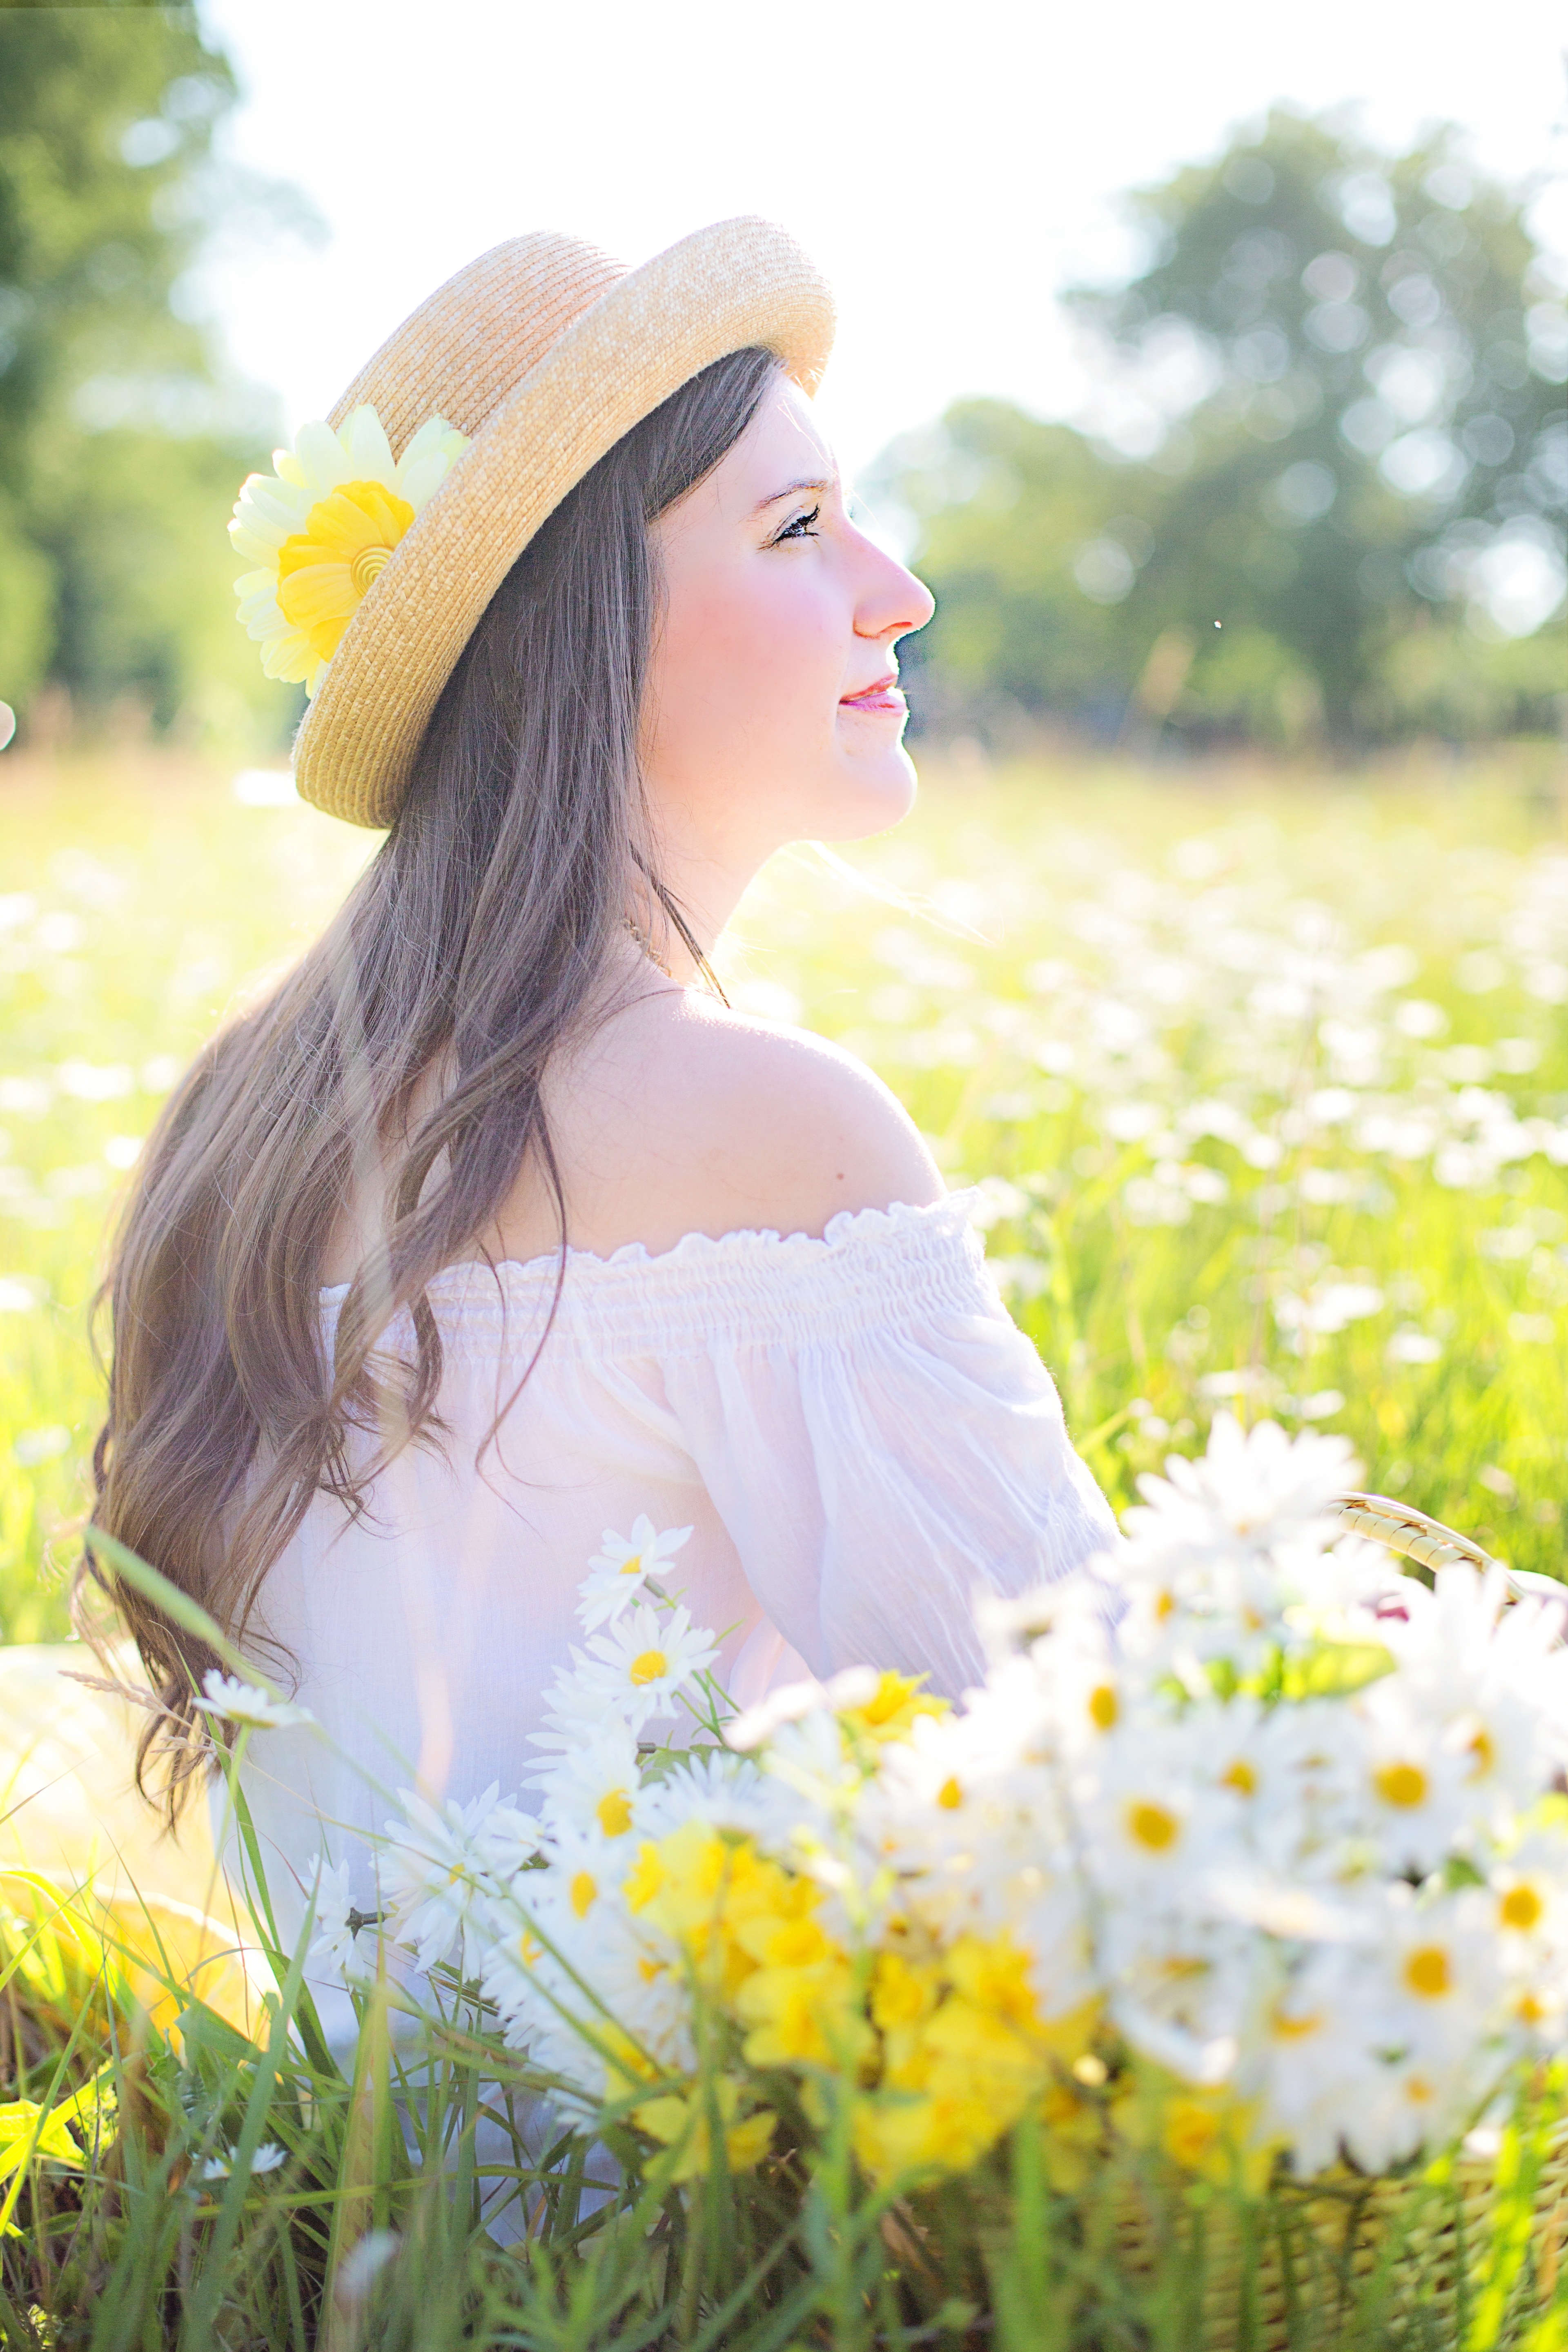
nature, grass, outdoor, plant, woman, field, photography, meadow, sunlight, flower, summer, female, young, spring, autumn, freedom, yellow, lifestyle, leisure, healthy, bride, flowers, cheerful, dress, happy, daisies, beauty, photo shoot, pretty woman, portrait photography